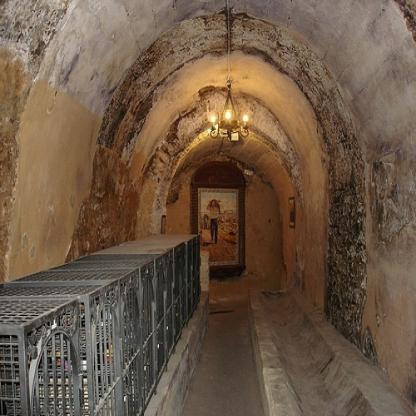
Scene: Indoor